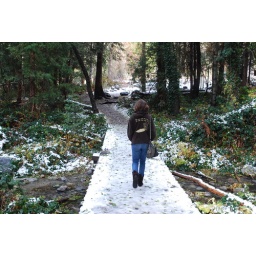
friend walking across a bridge up in Forest Home.